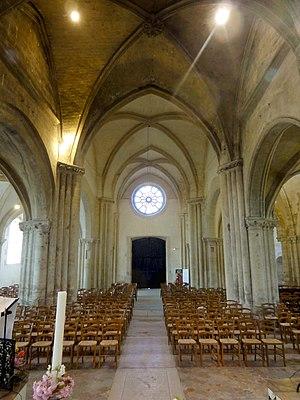
Intérieur de l'église - voir titre.
L'église Saint-Nicolas est une église catholique paroissiale située à Meulan-en-Yvelines, en France. C'est, depuis la Révolution française, la seule église de la ville. Derrière sa sobre façade néo-classique de 1764, accostée d'un clocher purement fonctionnel de la même année, et derrière ses murs latéraux délabrés sans aucun caractère, se dissimule un édifice gothique édifié en deux campagnes au troisième quart du XIIᵉ siècle et au premier quart du XIIIᵉ siècle, en ce qui concerne les deux premières travées. L'église Saint-Nicolas se distingue surtout par son plan à déambulatoire sans chapelles rayonnantes, et sans transept. Assez curieusement, les quatre piliers cylindriques du rond-point de l'abside portent des chapiteaux à volutes d'angle d'un style roman archaïque. Sinon, l'on trouve des chapiteaux gothiques à feuilles d'eau et à feuilles d'acanthe de bon niveau, et encore sept voûtes d'ogives à grosses nervures subsistant de la première campagne de construction. Cependant, l'église est restée inachevée, et l'étage des fenêtres hautes n'a jamais été construit. Le vaisseau central est donc sombre.